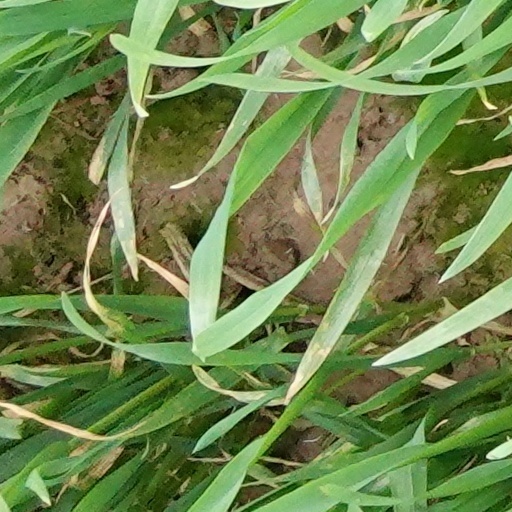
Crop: wheat